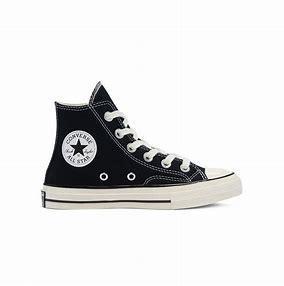
Brand: Converse
Model: Chuck 70 Canvas